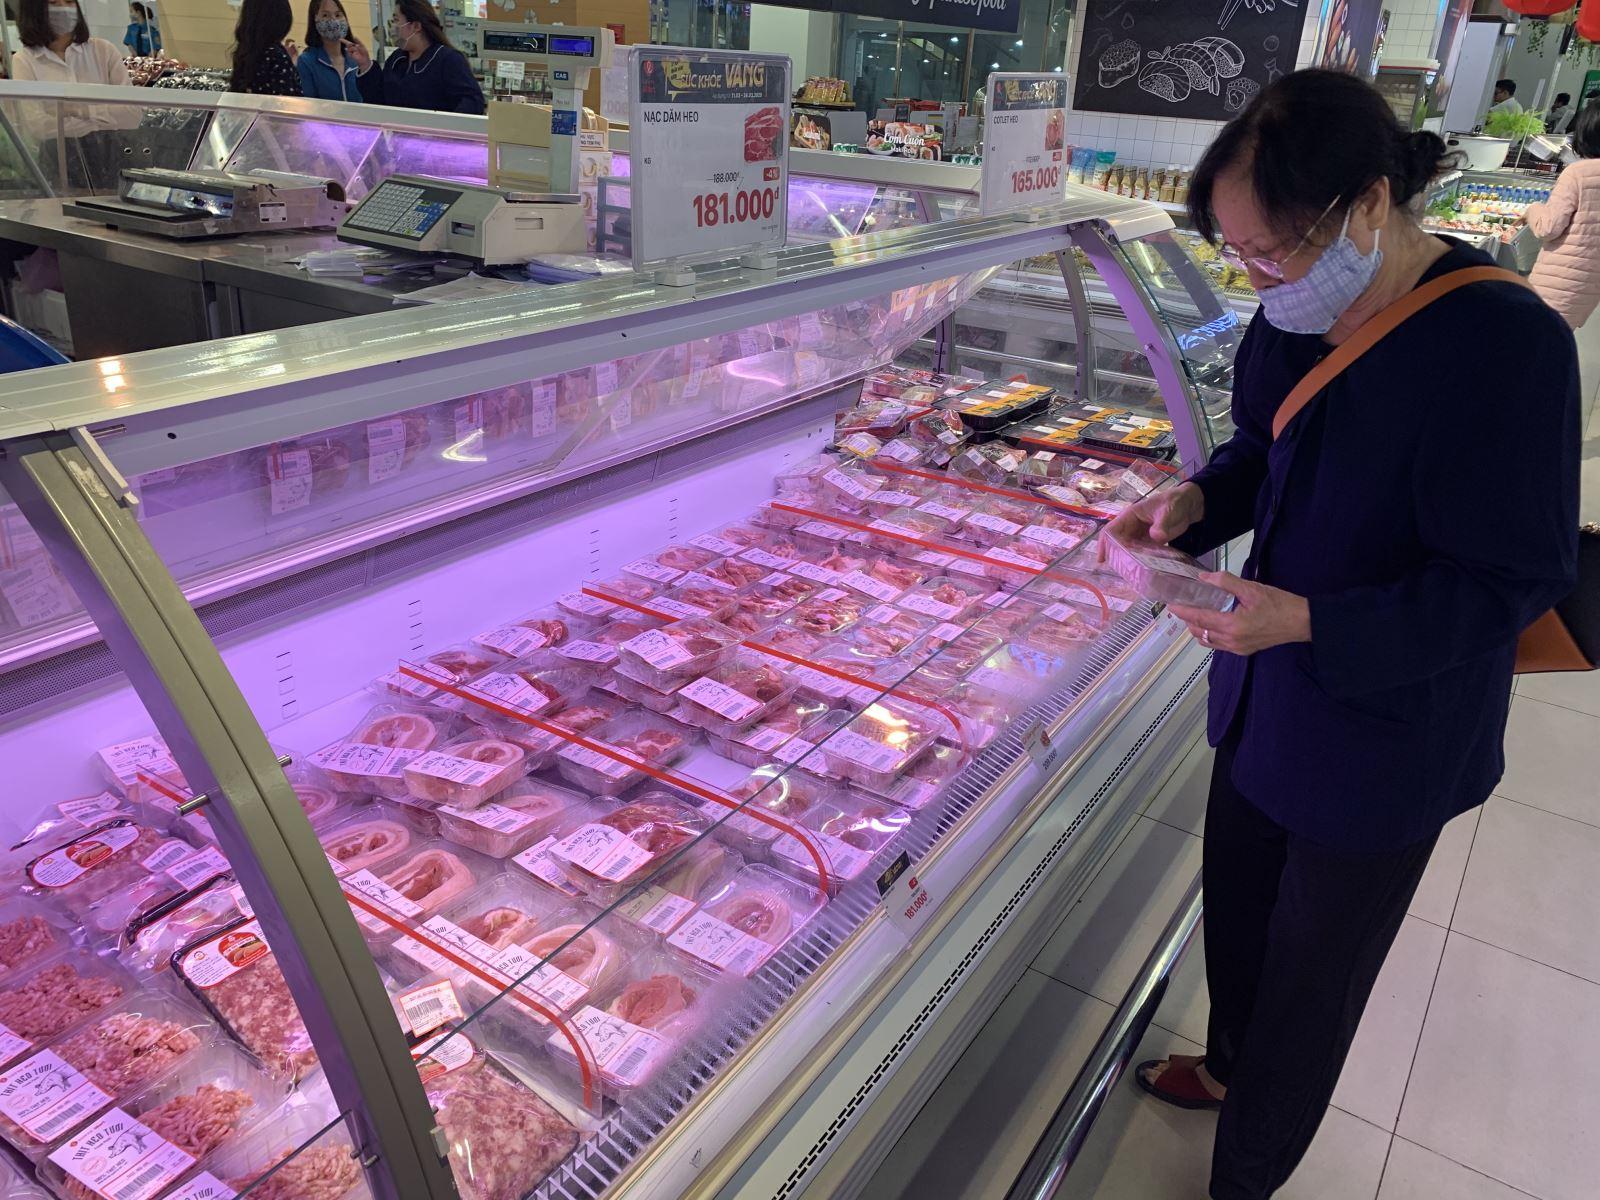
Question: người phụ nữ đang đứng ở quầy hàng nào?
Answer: quày bán thịt tươi sống